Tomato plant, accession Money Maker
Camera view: tilt-top (135 deg); turntable rotation: 240 degrees
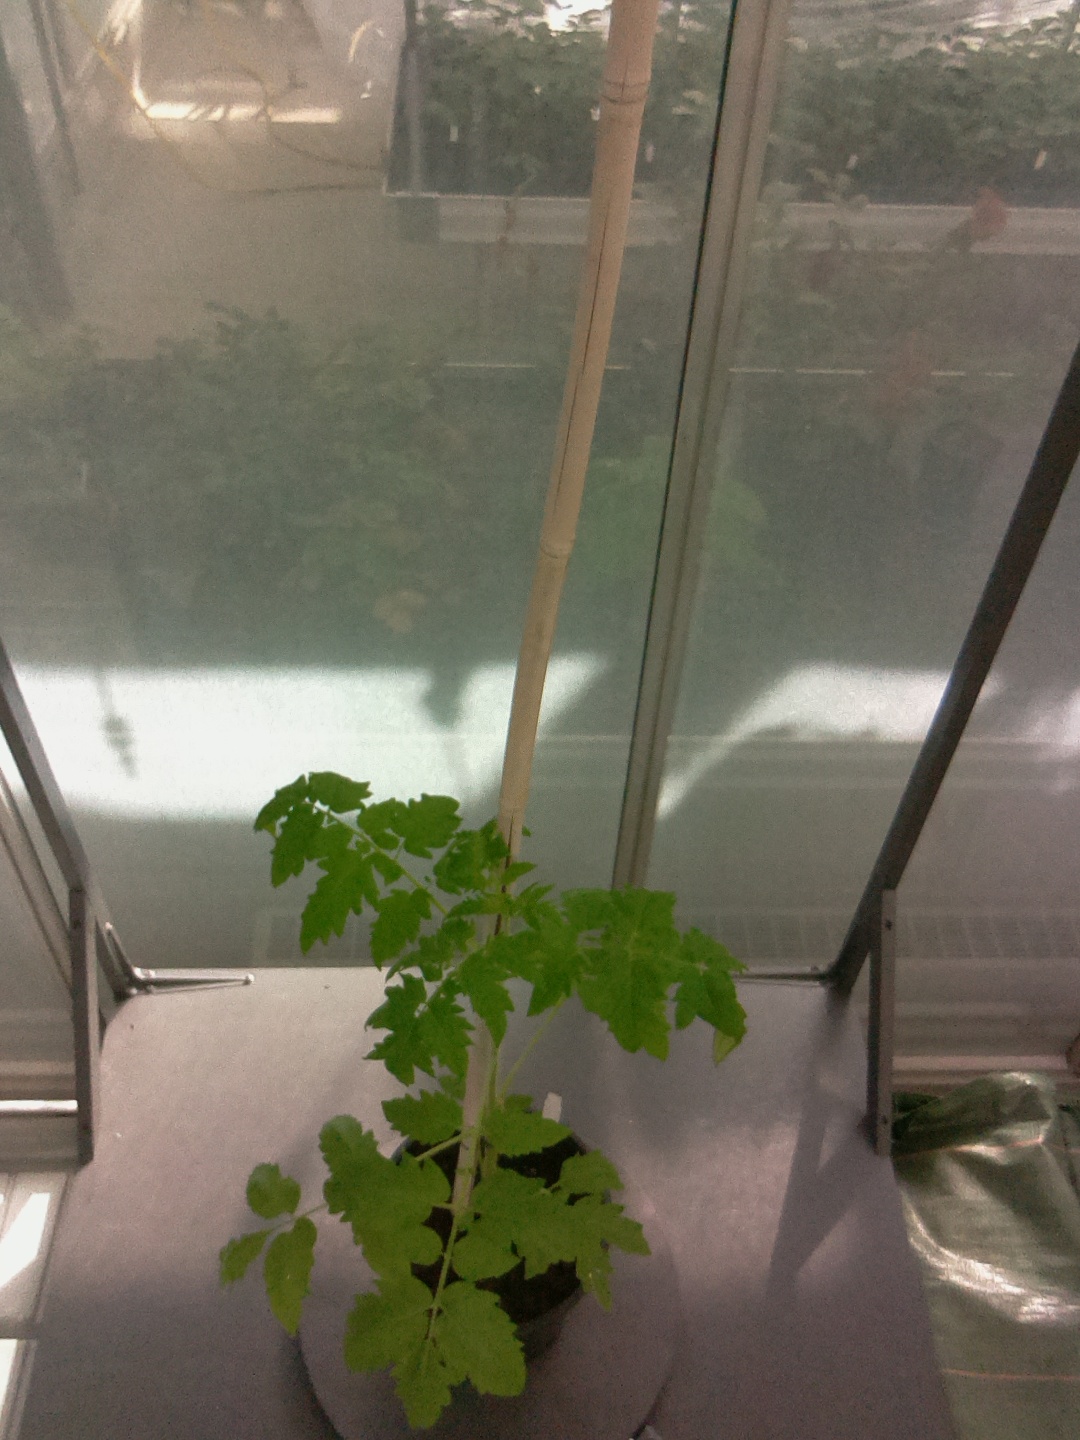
BBCH growth stage 14: 8 of true leaves visible